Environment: real
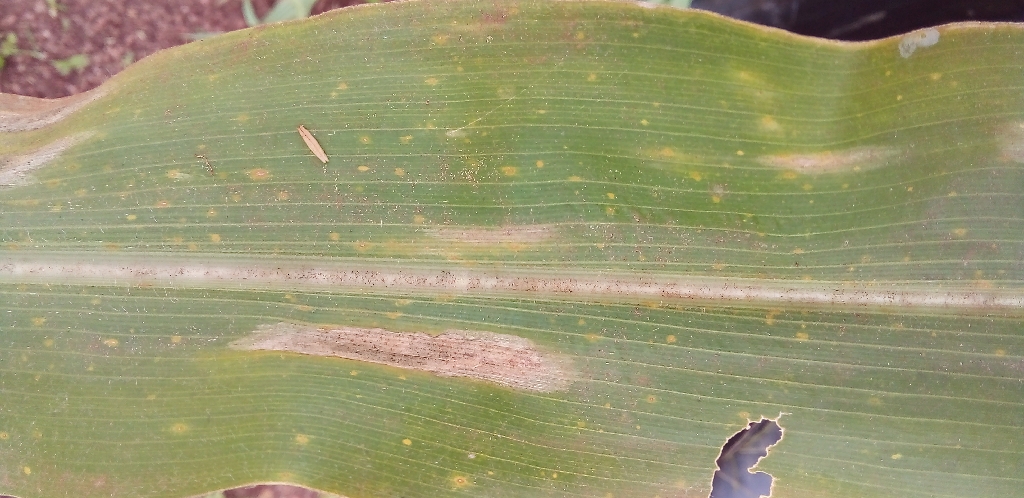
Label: northern_corn_leaf_blight